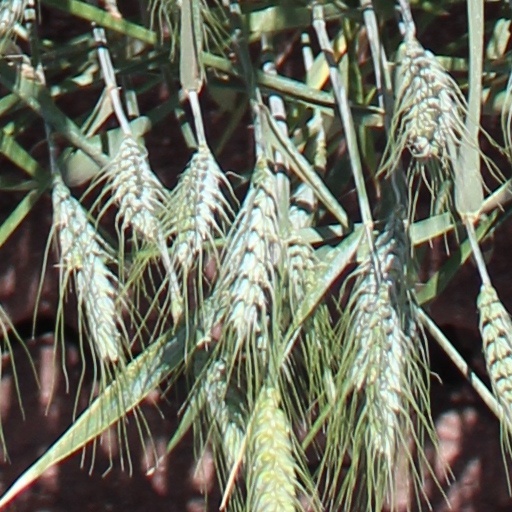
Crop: wheat